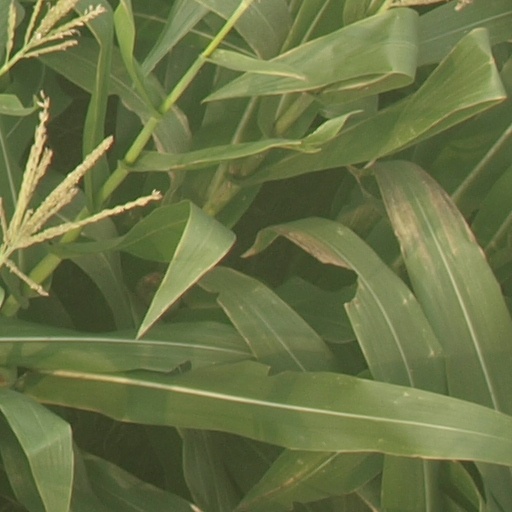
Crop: maize; corn